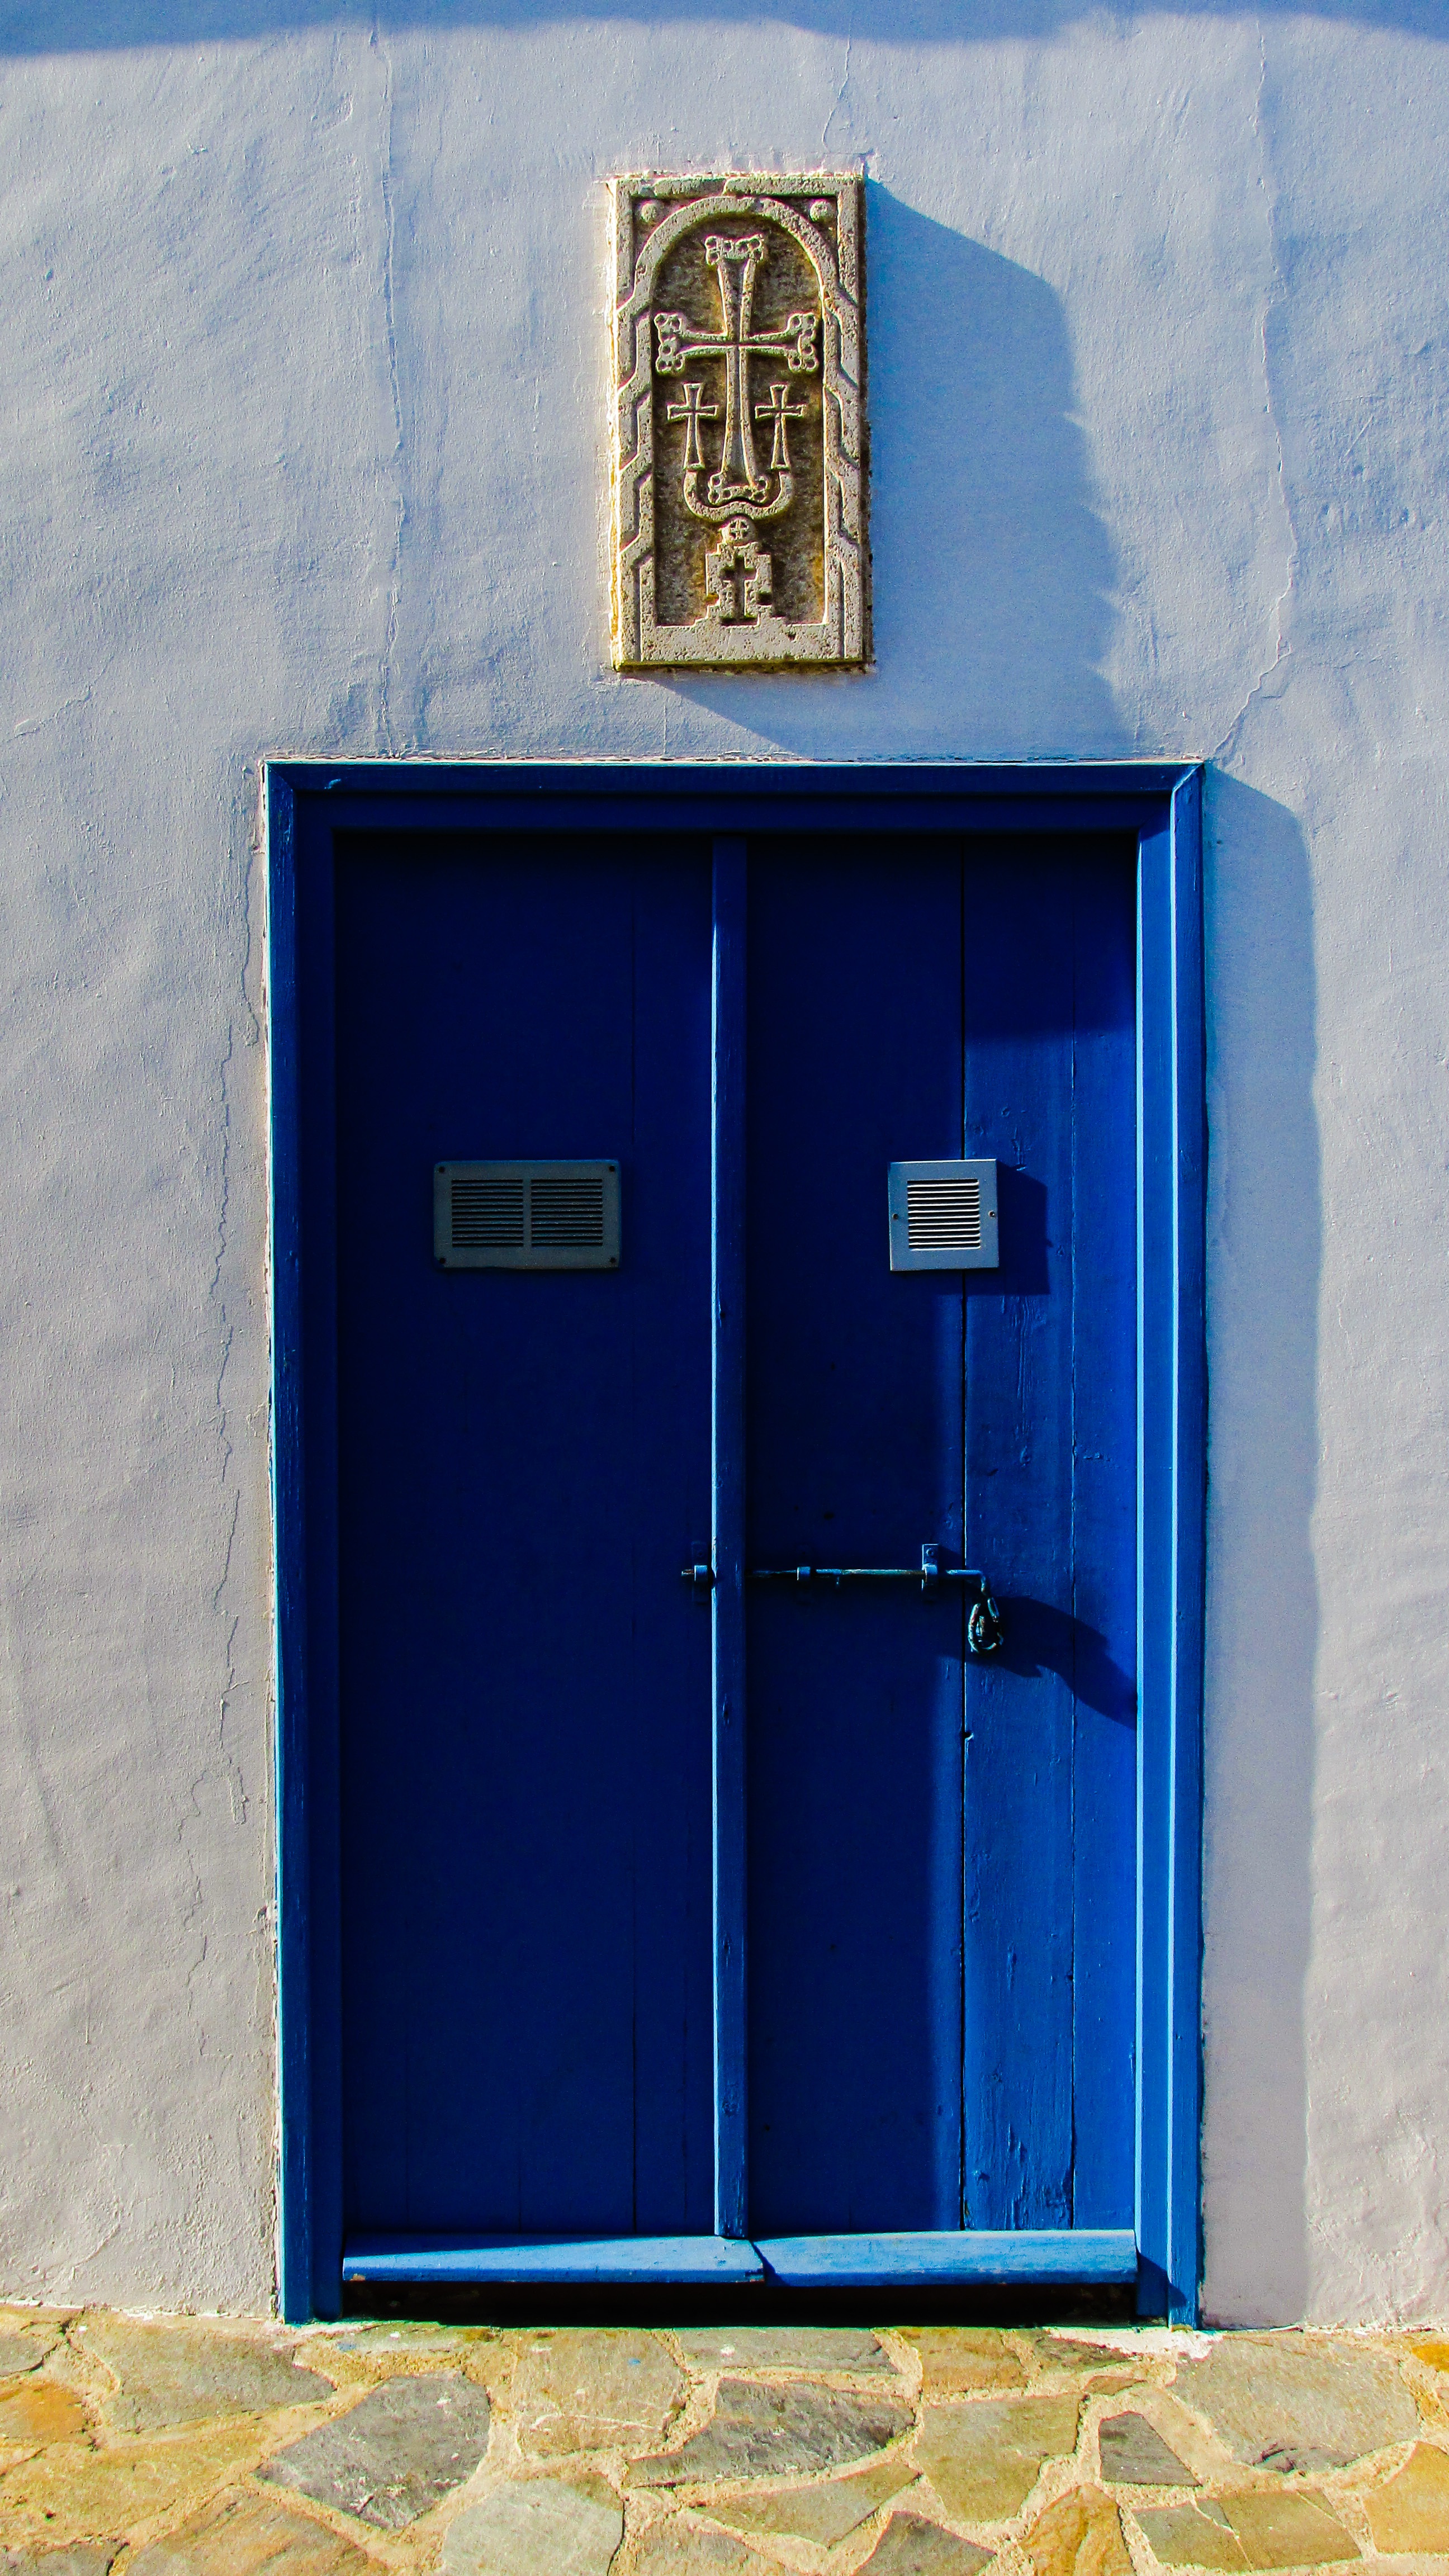
architecture, wall, entrance, religion, blue, church, furniture, door, wooden, orthodox, cyprus, cupboard, paralimni, ayia varvara